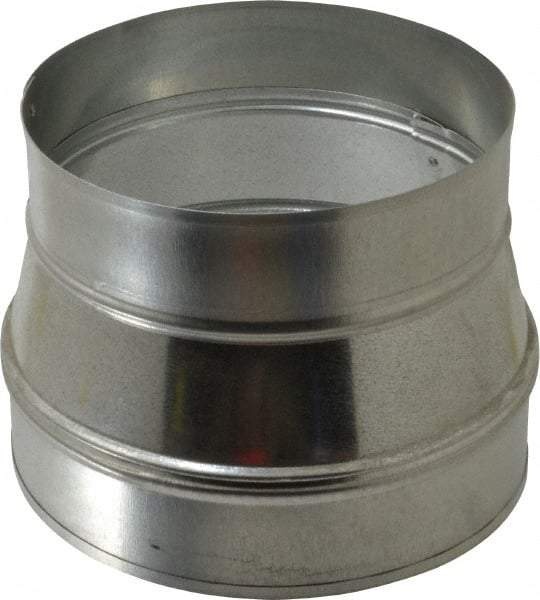
Made in USA - 8" ID Galvanized Duct Tapered Reducer without Crimp - Standard Gage, 12 Piece
Item #: 03379401 Brand: Made in USA Exact Tooling IR#: 04 Product Specifications Type Tapered Reducers Wo/Crimp Fractional Inside Diameter 8 Material Galvanized Gage Standard Reduced Inside Diameter (Inch) 7
Brand: Made in USA
Category: Hardware > Heating, Ventilation & Air Conditioning > Air Ducts